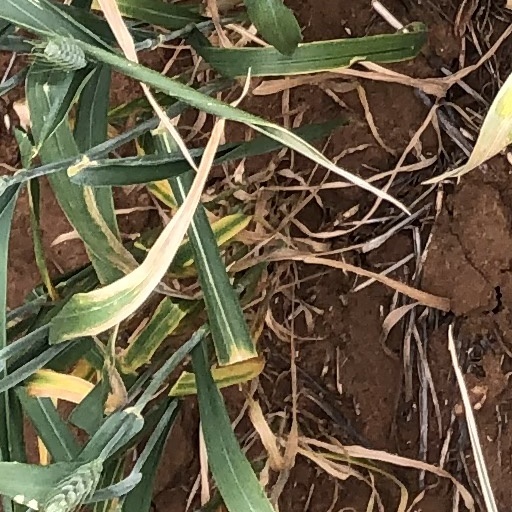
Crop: wheat